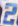
Number: 2